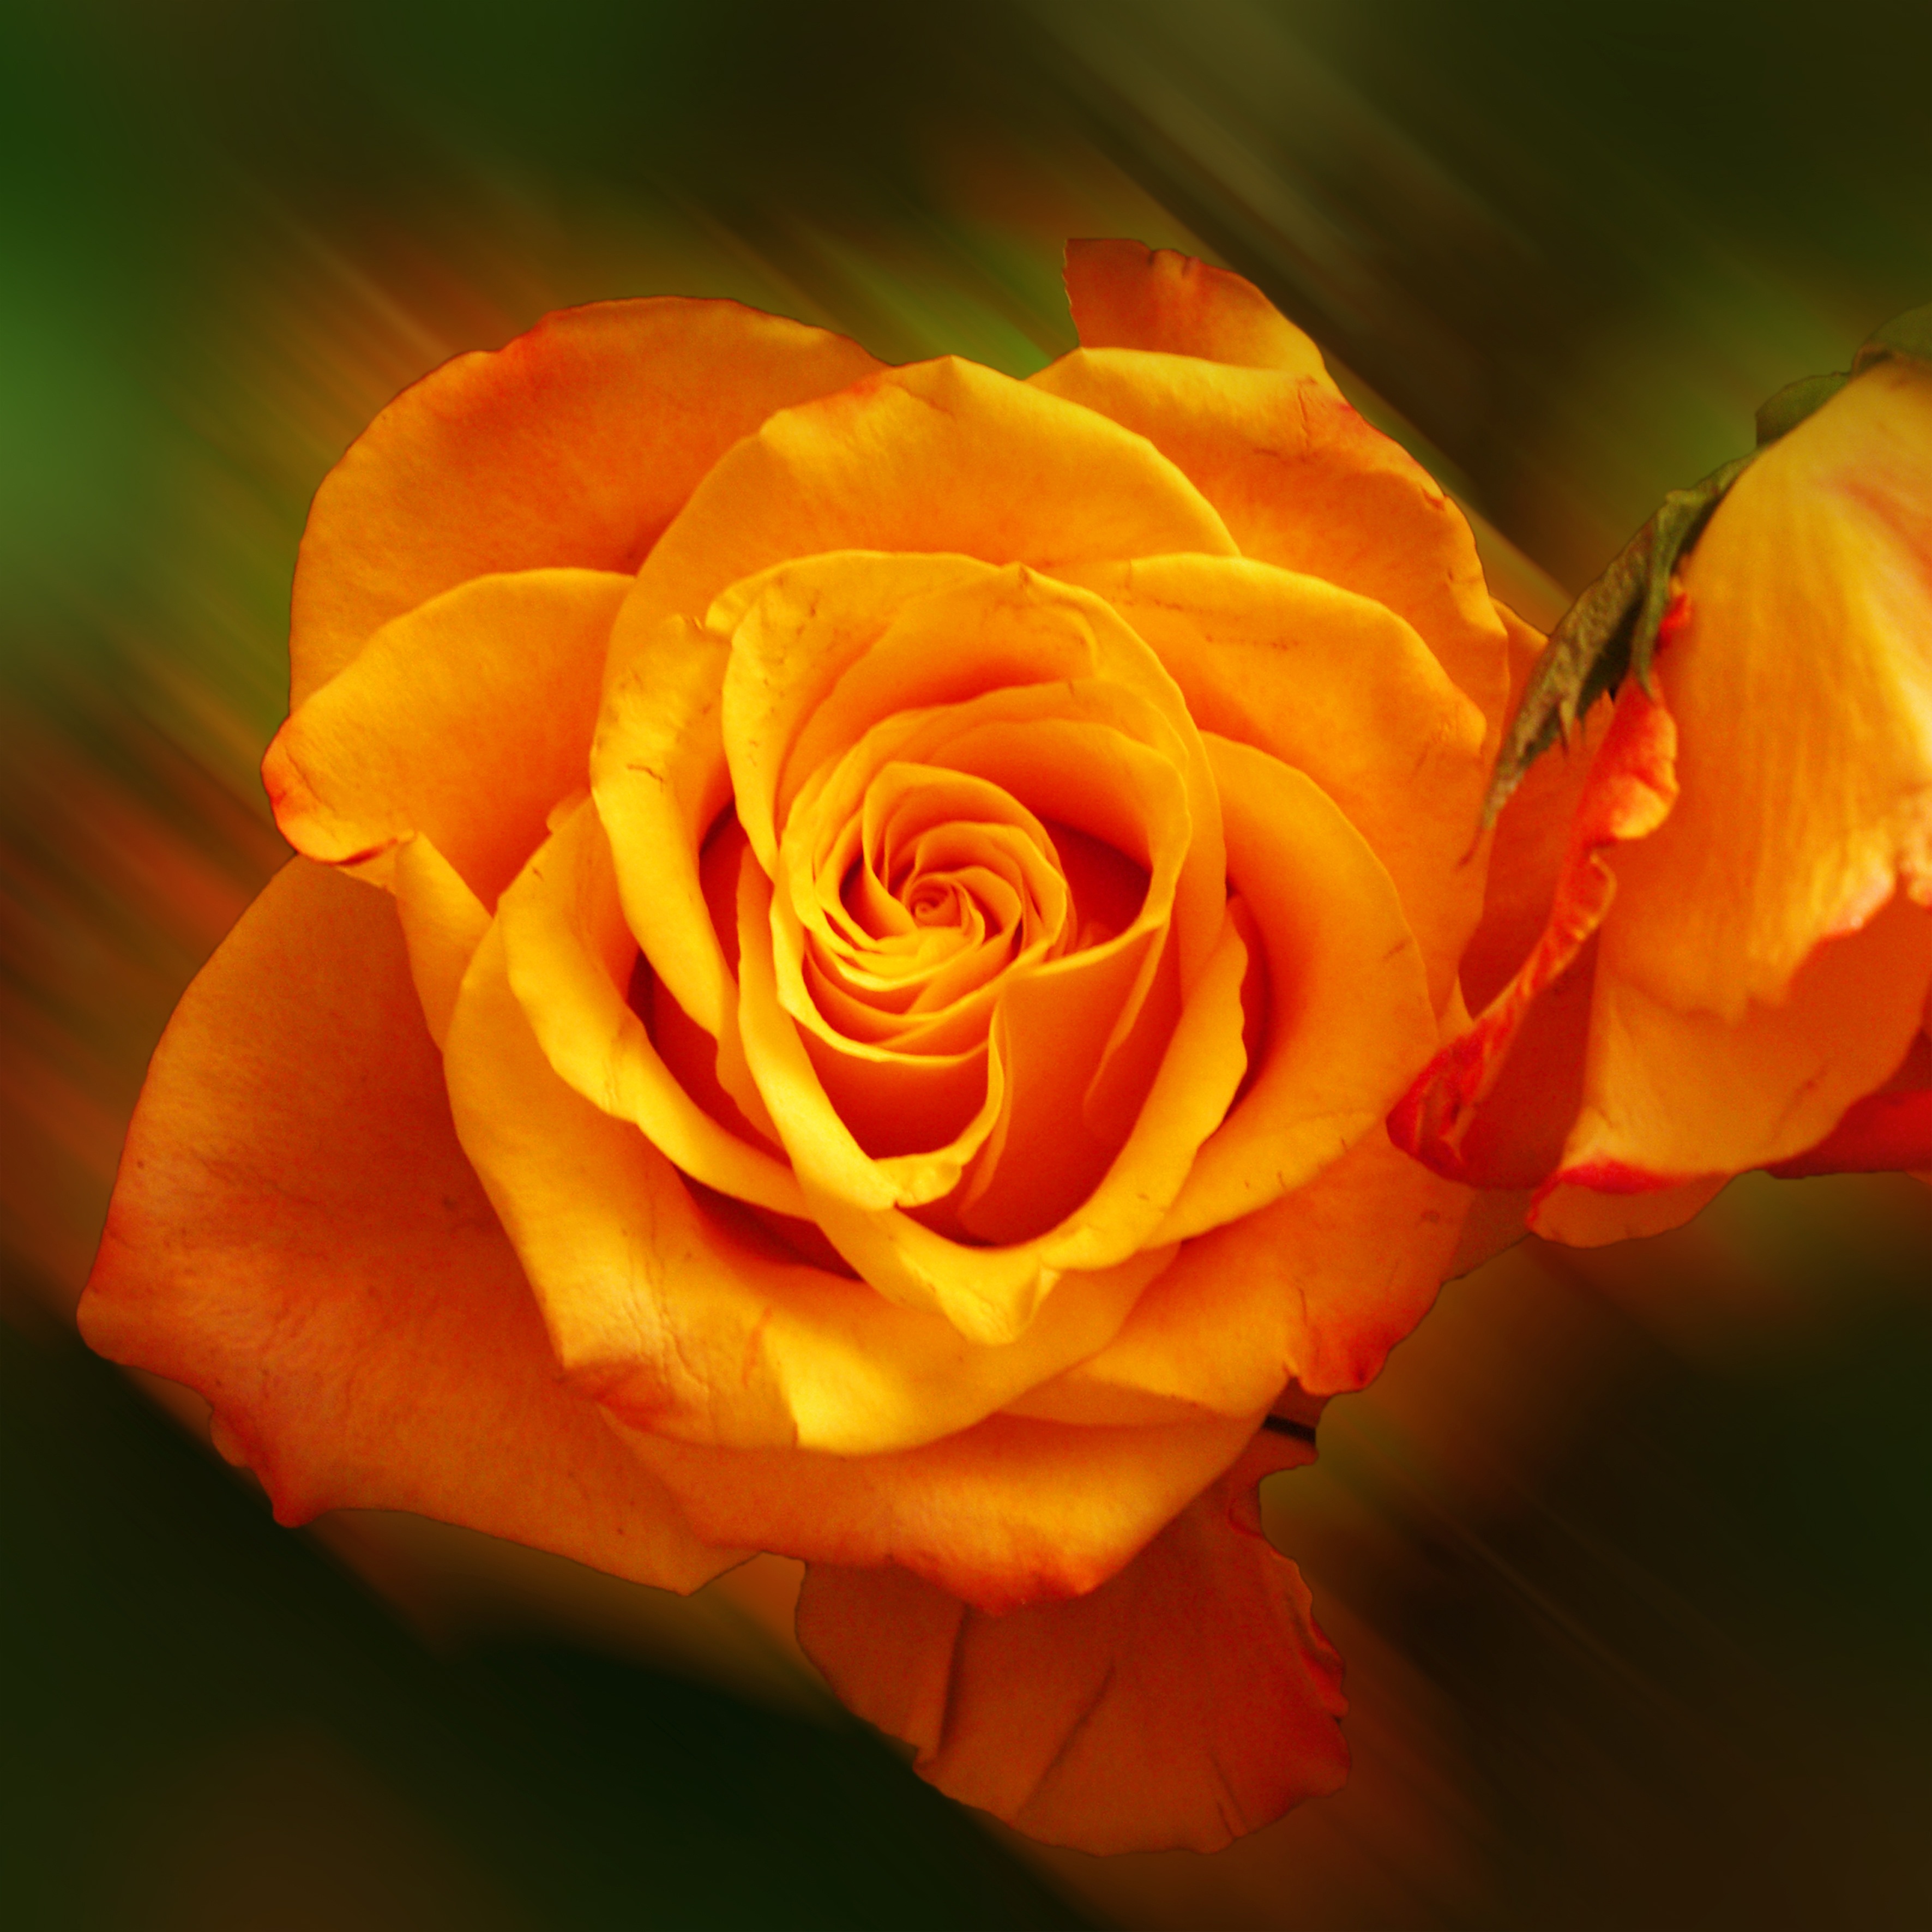
nature, blossom, plant, flower, petal, bloom, summer, rose, orange, red, macro, romantic, yellow, garden, close, flora, close up, petals, beauty, floribunda, macro photography, rose blooms, flowering plant, garden roses, rose family, plant stem, land plant, austrian briar